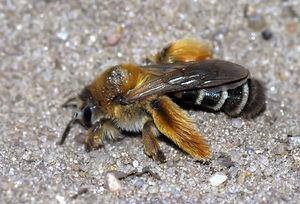
Dasypoda altercator, l'abeille à culottes, est une espèce d'insectes hyménoptères aculéates rattachée classiquemnet à la famille des Melittidae. En 2008, il a été proposé qu'elle soit assignée à la famille des Dasypodaidae.